Evasterias troschelii

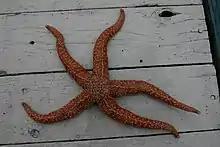
"Evasterias troschelii" (orange variant)

The mottled star is a large starfish with a radius of up to . It has a small disc and five long narrow arms often turned up at the tip. The widest point of the arms is a little distance away from the edge of the disc. The aboral (upper or dorsal) surface of the disc is covered with a network of calcareous plates with spines about long surrounded by smaller spines and crossed and straight pedicellariae, minute pincer-like structures with two jaws. There is an irregular line of white-tipped spines running down the centre of the arms and the whole upper surface is rough to the touch. On the oral (lower or ventral) surface a long ambulacral groove stretches from the central mouth to the tip of each arm with four rows of tube feet and clumps of pedicellariae and spines on either side. The colour is very variable and includes plain or mottled shades of orange, brown, greenish-grey, bluish-grey and pale purple. The outer edges of the arms often have a contrasting coloured rim and the underside is pale brown.